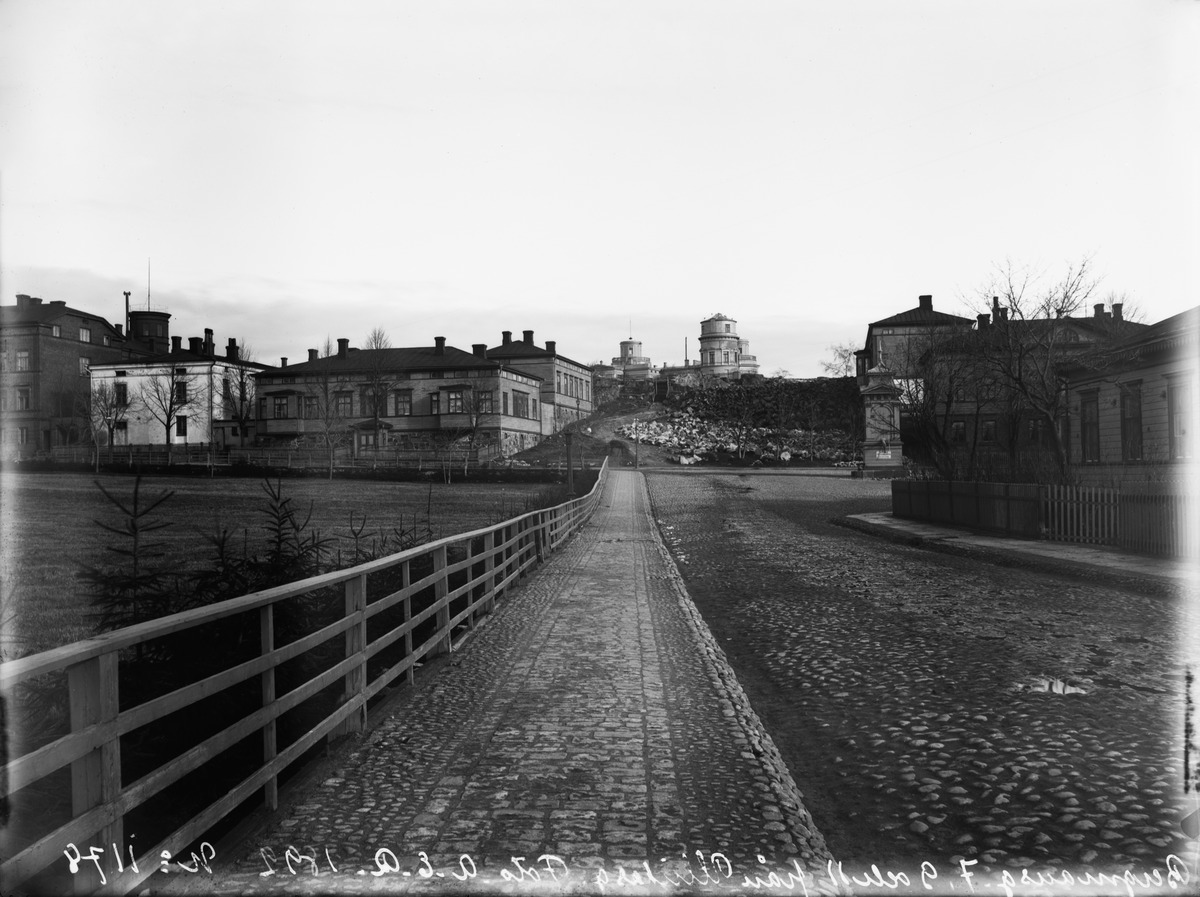
Vuorimiehenkatu 11, 9 ja viimemainitun takana oleva Tähtitorninkatu 10 (sijaitsivat nyk
sisällön kuvaus: Vuorimiehenkatu 11, 9 ja viimemainitun takana oleva Tähtitorninkatu 10 (sijaitsivat nyk. Ullanpuistikon kohdalla) sekä Vuorimiehenkatu 7 nähtynä Ullankadulta. Vuorimiehenkadun ja Ullankadun kulma-aukiolla vesiposti, taustalla Keisarillisen

Aleksanterin-Yliopiston (=Helsingin yliopisto) observatorio Ulriikaporinvuorella (=Tähtitornin vuori). mustavalkoinen
Kuvaaja: Rosenbröijer, A.E., valokuvaaja
Ajankohta: kuvausaika 1892
Paikka: Suomi, Uusimaa, Helsinki, Ullanlinna Helsinki, Ullanpuistikko. Vuorimiehenkatu 7, 9, 11. Tähtitornin vuori
Aiheet: kadut, kiveys, aidat, pihat, puut, vesi, vesihuolto vedenjakelu, rakennukset puurakennukset asuinrakennukset, havaintoasemat observatoriot